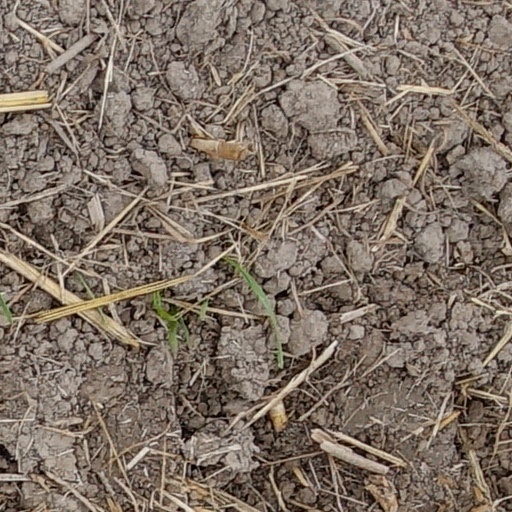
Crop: wheat